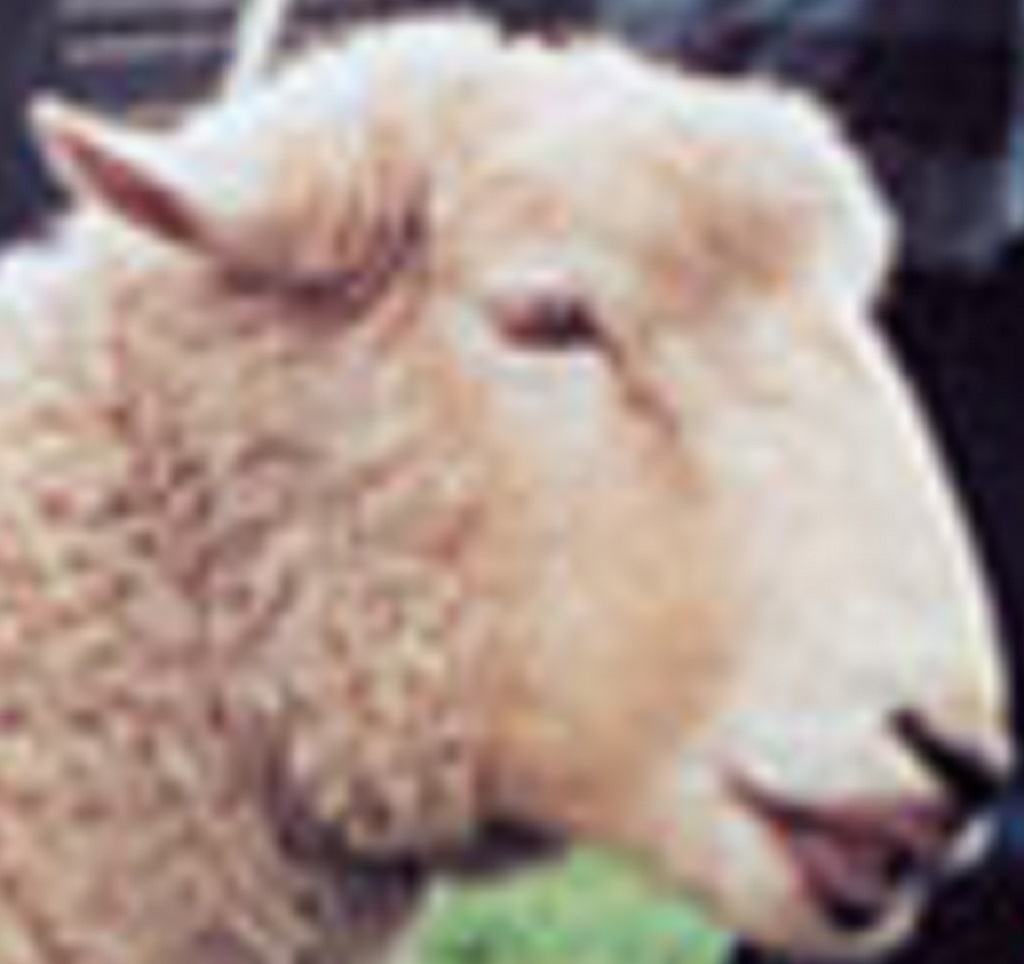
Label: pain